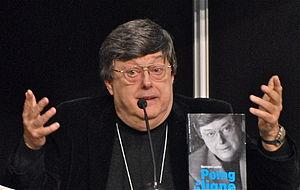
Normand Lester, lors du Salon international du livre de Québec 2011
Normand Lester est un journaliste d'enquête québécois, spécialisé dans la politique internationale, dans l'actualité militaire et dans l'écriture d'articles. Il fut, pendant plus de 20 ans, reporter au Téléjournal de la SRC et responsable des enquêtes spéciales au service de l'Information de la télévision publique canadienne.